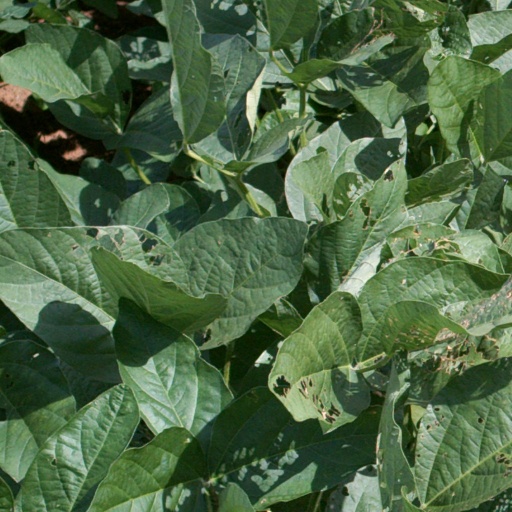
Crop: soybean